Madison Hubbell

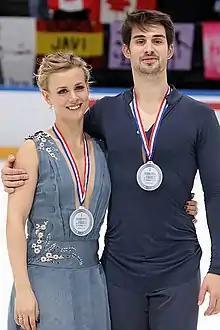
Madison Hubbell and Zachary Donohue at the 2016 Trophée de France

Madison Hubbell (born February 24, 1991) is an American former ice dancer. She competed with Zachary Donohue from 2011 to 2022. With him, she is a two-time 2022 Winter Olympics medalist, a four-time World medalist, the 2018 Grand Prix Final champion, the 2014 Four Continents champion, and a three-time U.S. national champion (2018–2019, 2021).